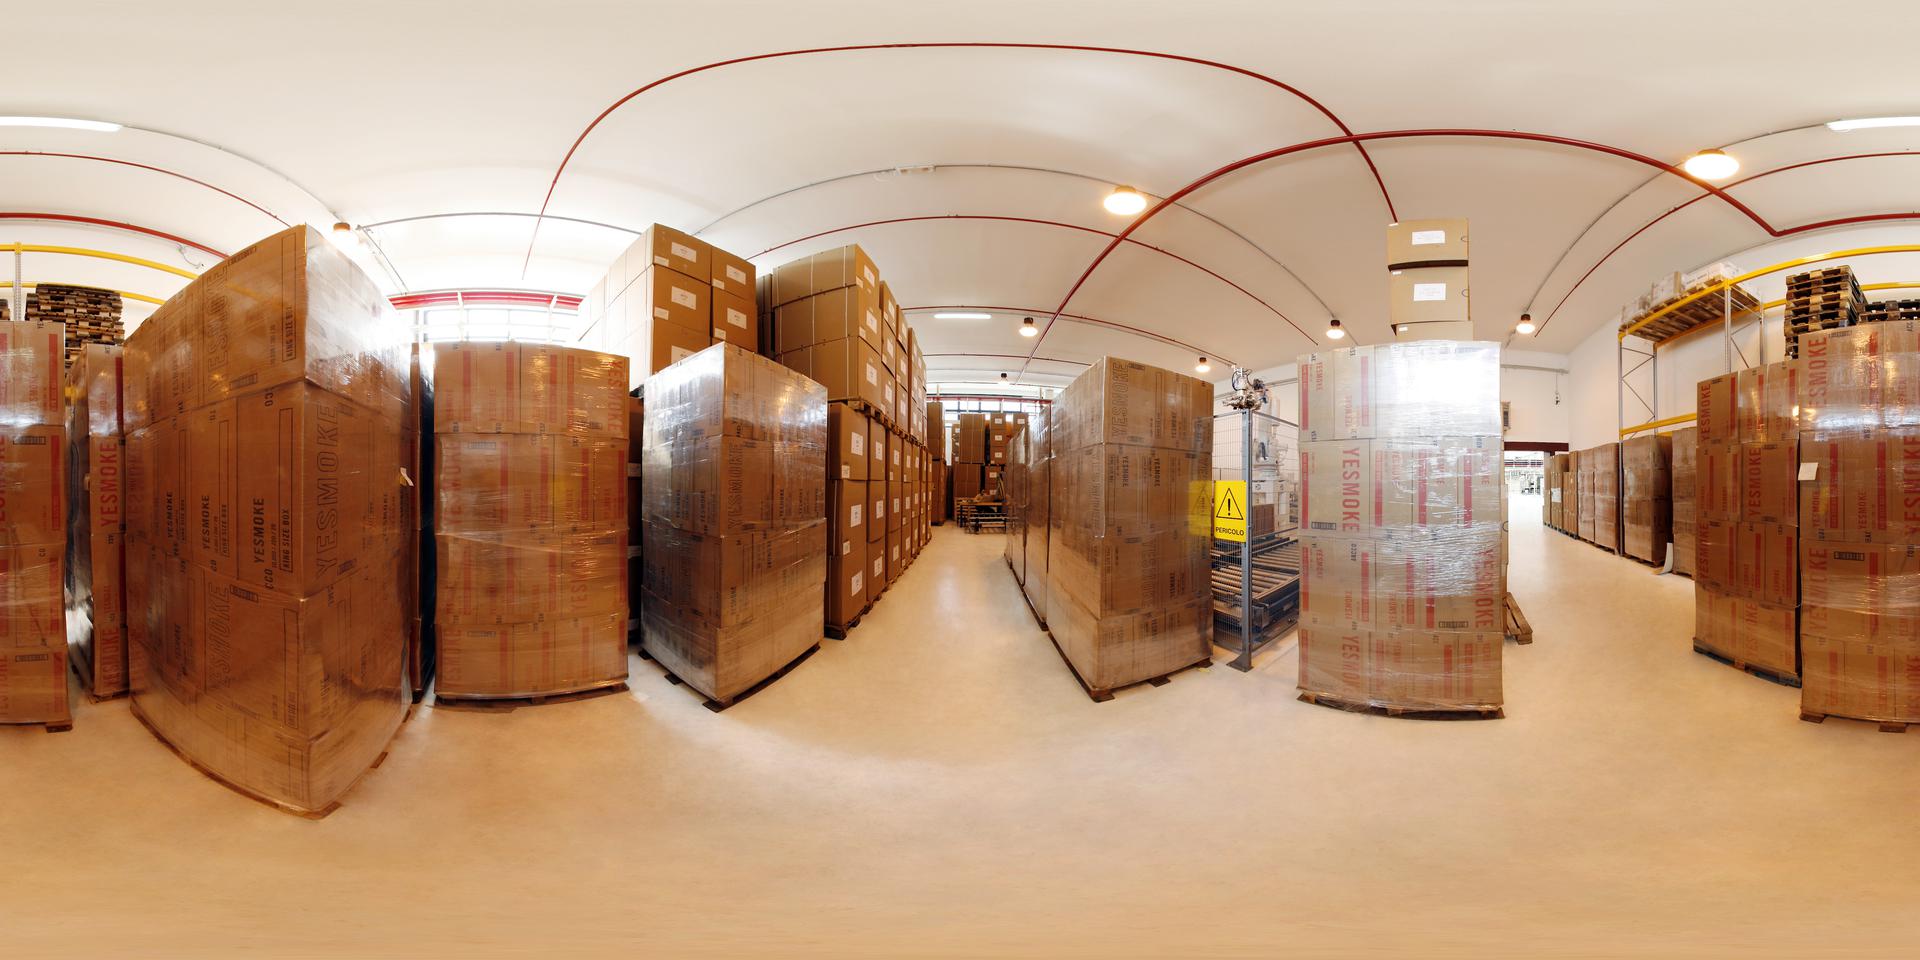
Referred object: the small yellow warning sign on the pallet stack

Referred object: the wrapped pallet to the right of the yellow warning sign